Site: brandenburg
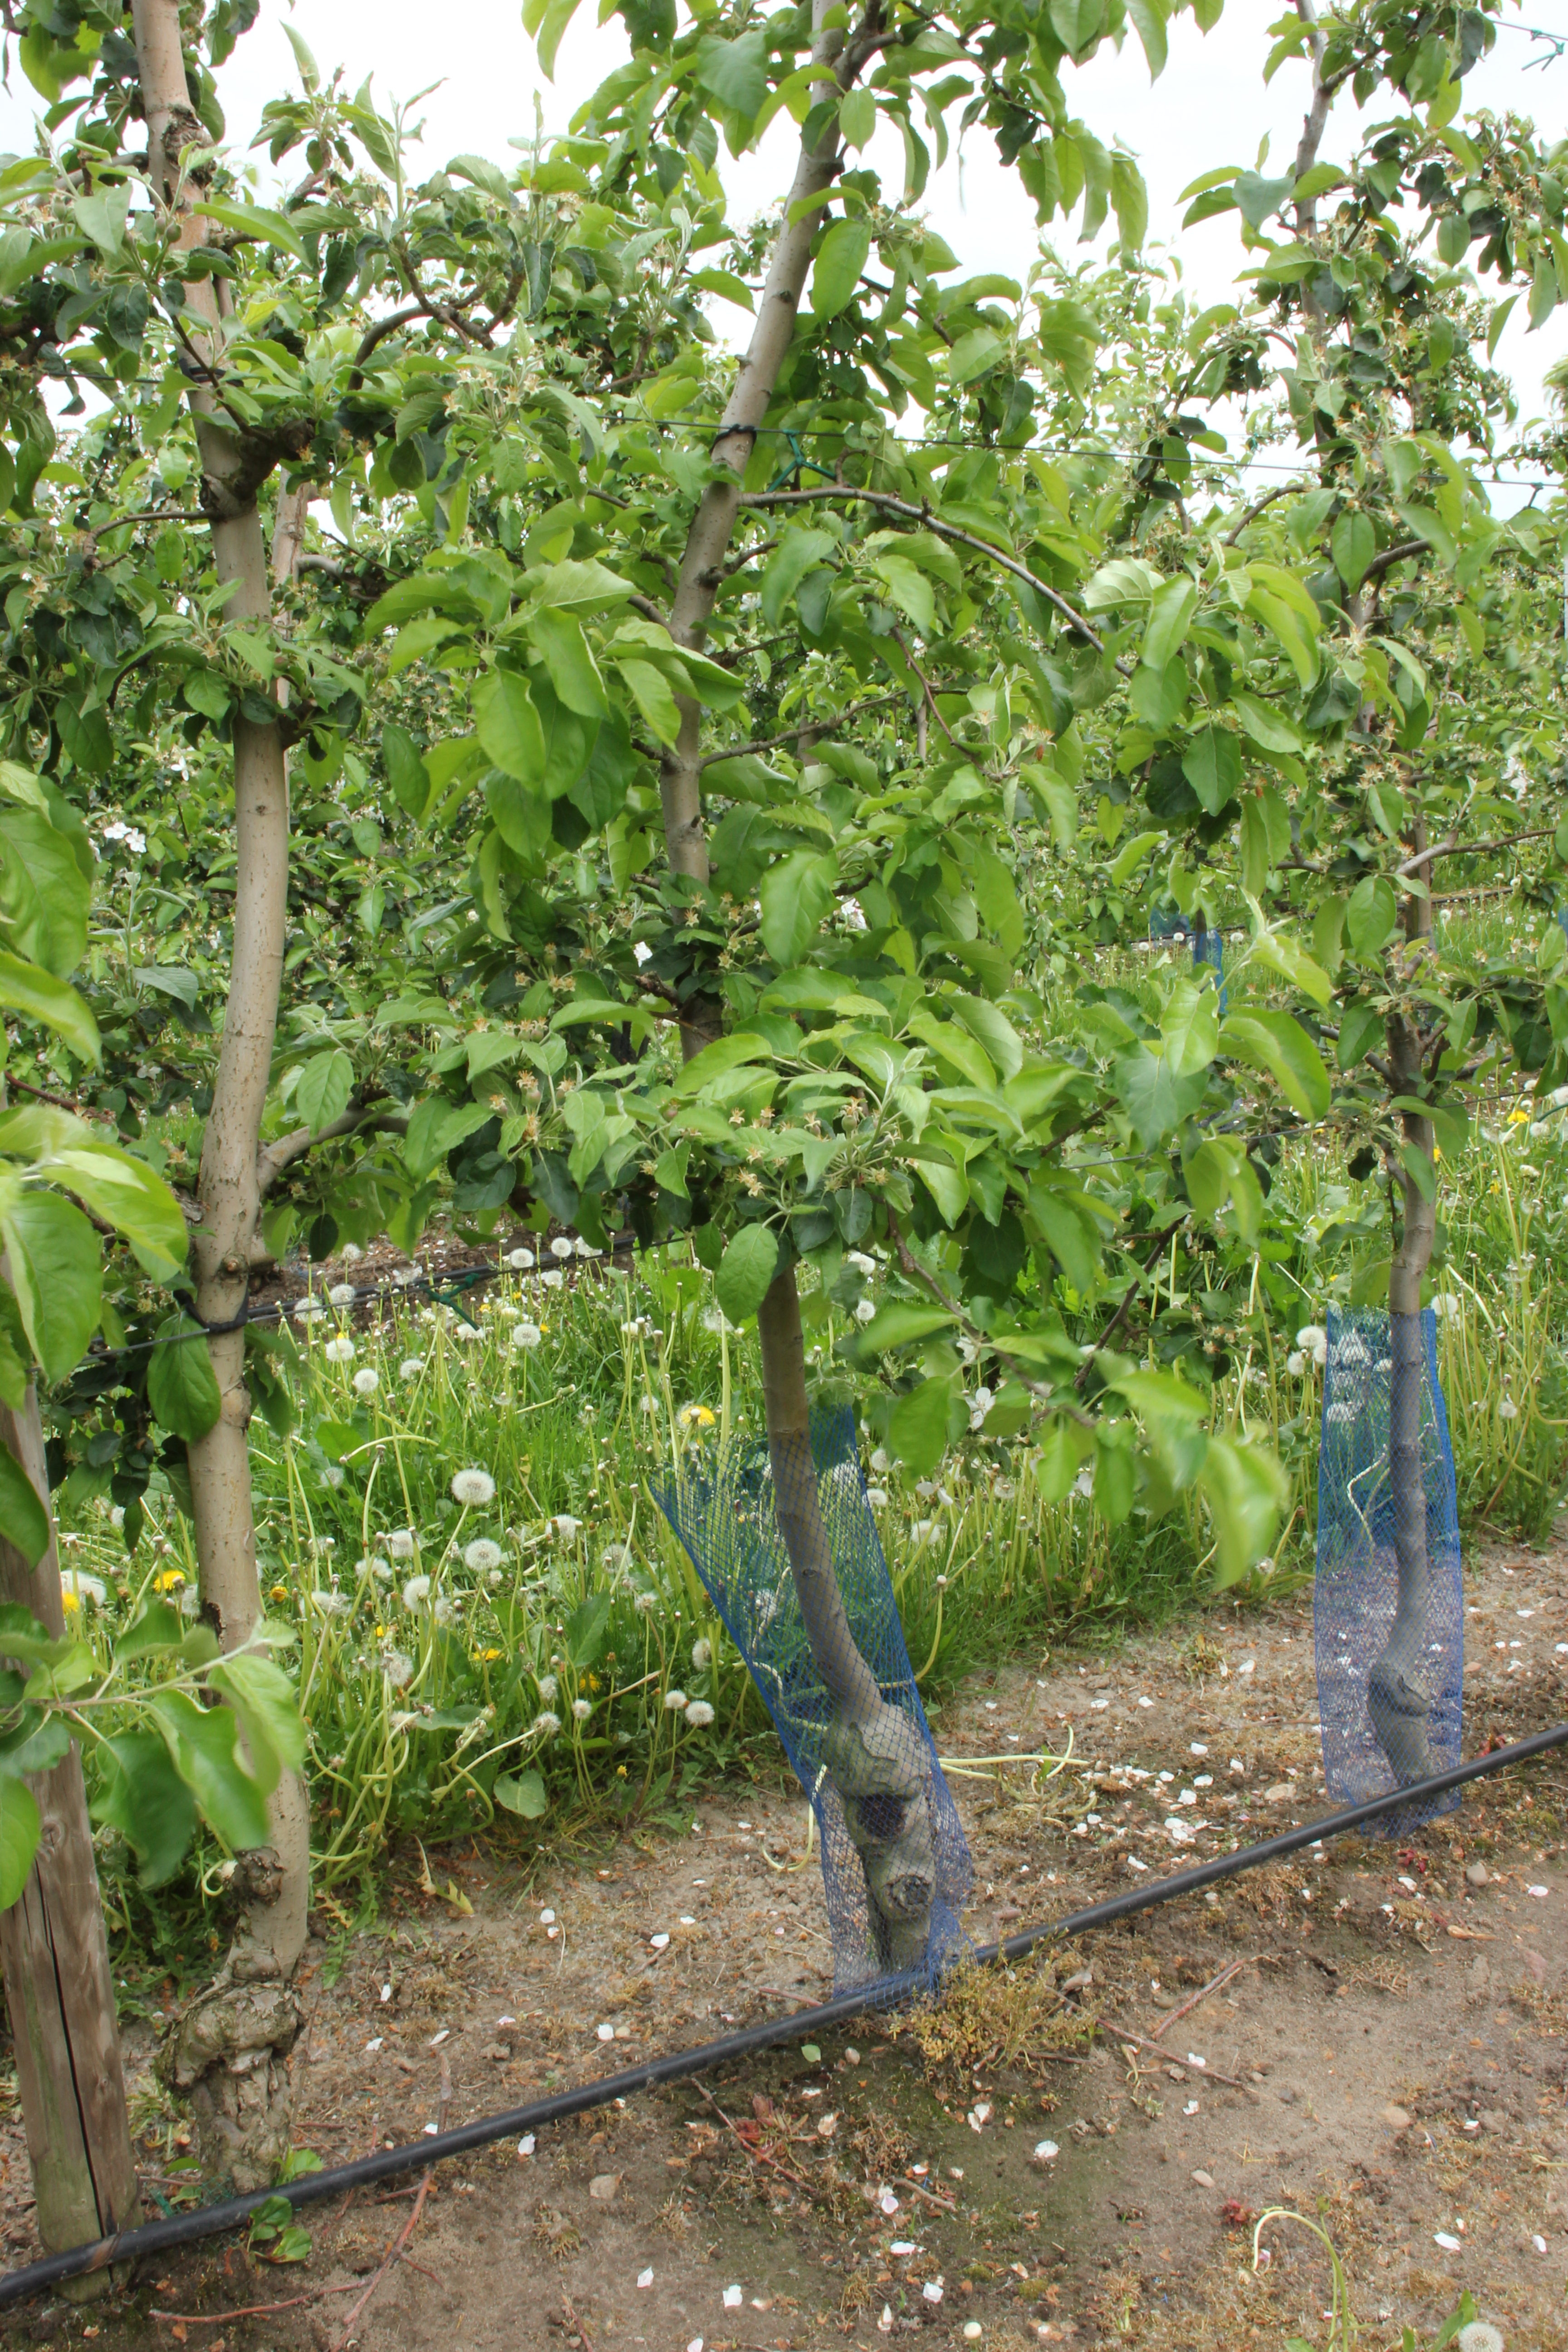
Growth stage (BBCH 67): Flowering